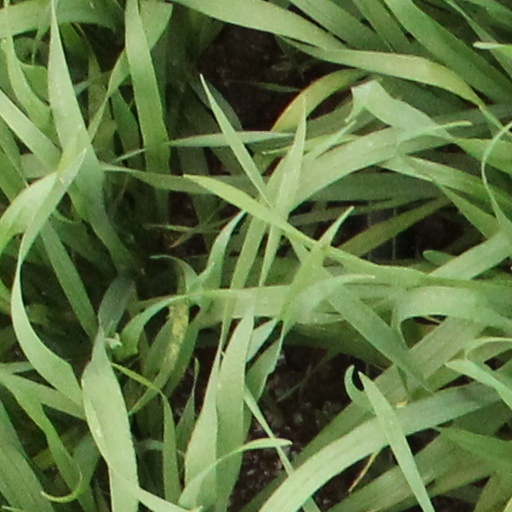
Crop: wheat